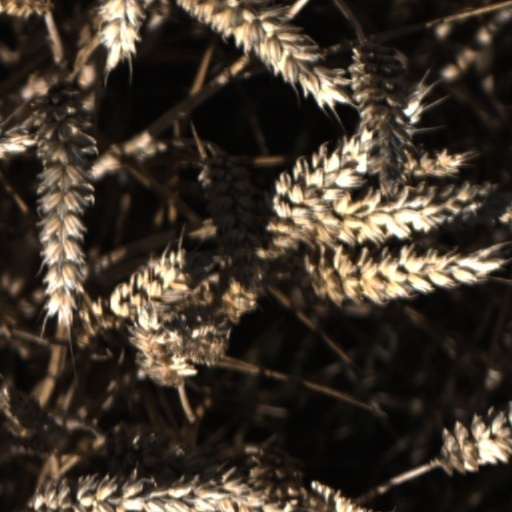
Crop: wheat